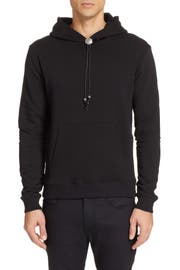
concho inspired hardware anchor the braided bolo drawstring of a hood styled for action with a cool urban cowboy attitude